Coastal defence of colonial Chile

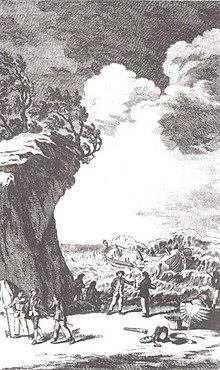
"The Wreck of the Wager", the frontispiece from John Byron's account

The Spanish failure at colonizing the Strait of Magellan made Chiloé Archipelago assume the role of protecting the area of western Patagonia from foreign intrusions. Valdivia, reestablished in 1645, and Chiloé acted as sentries being hubs where the Spanish collected information and rumours from all-over Patagonia.